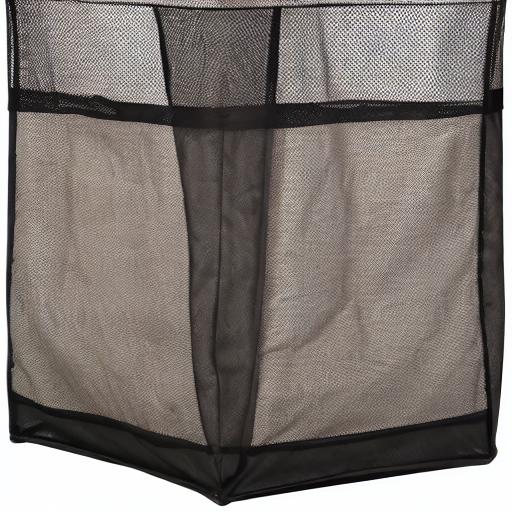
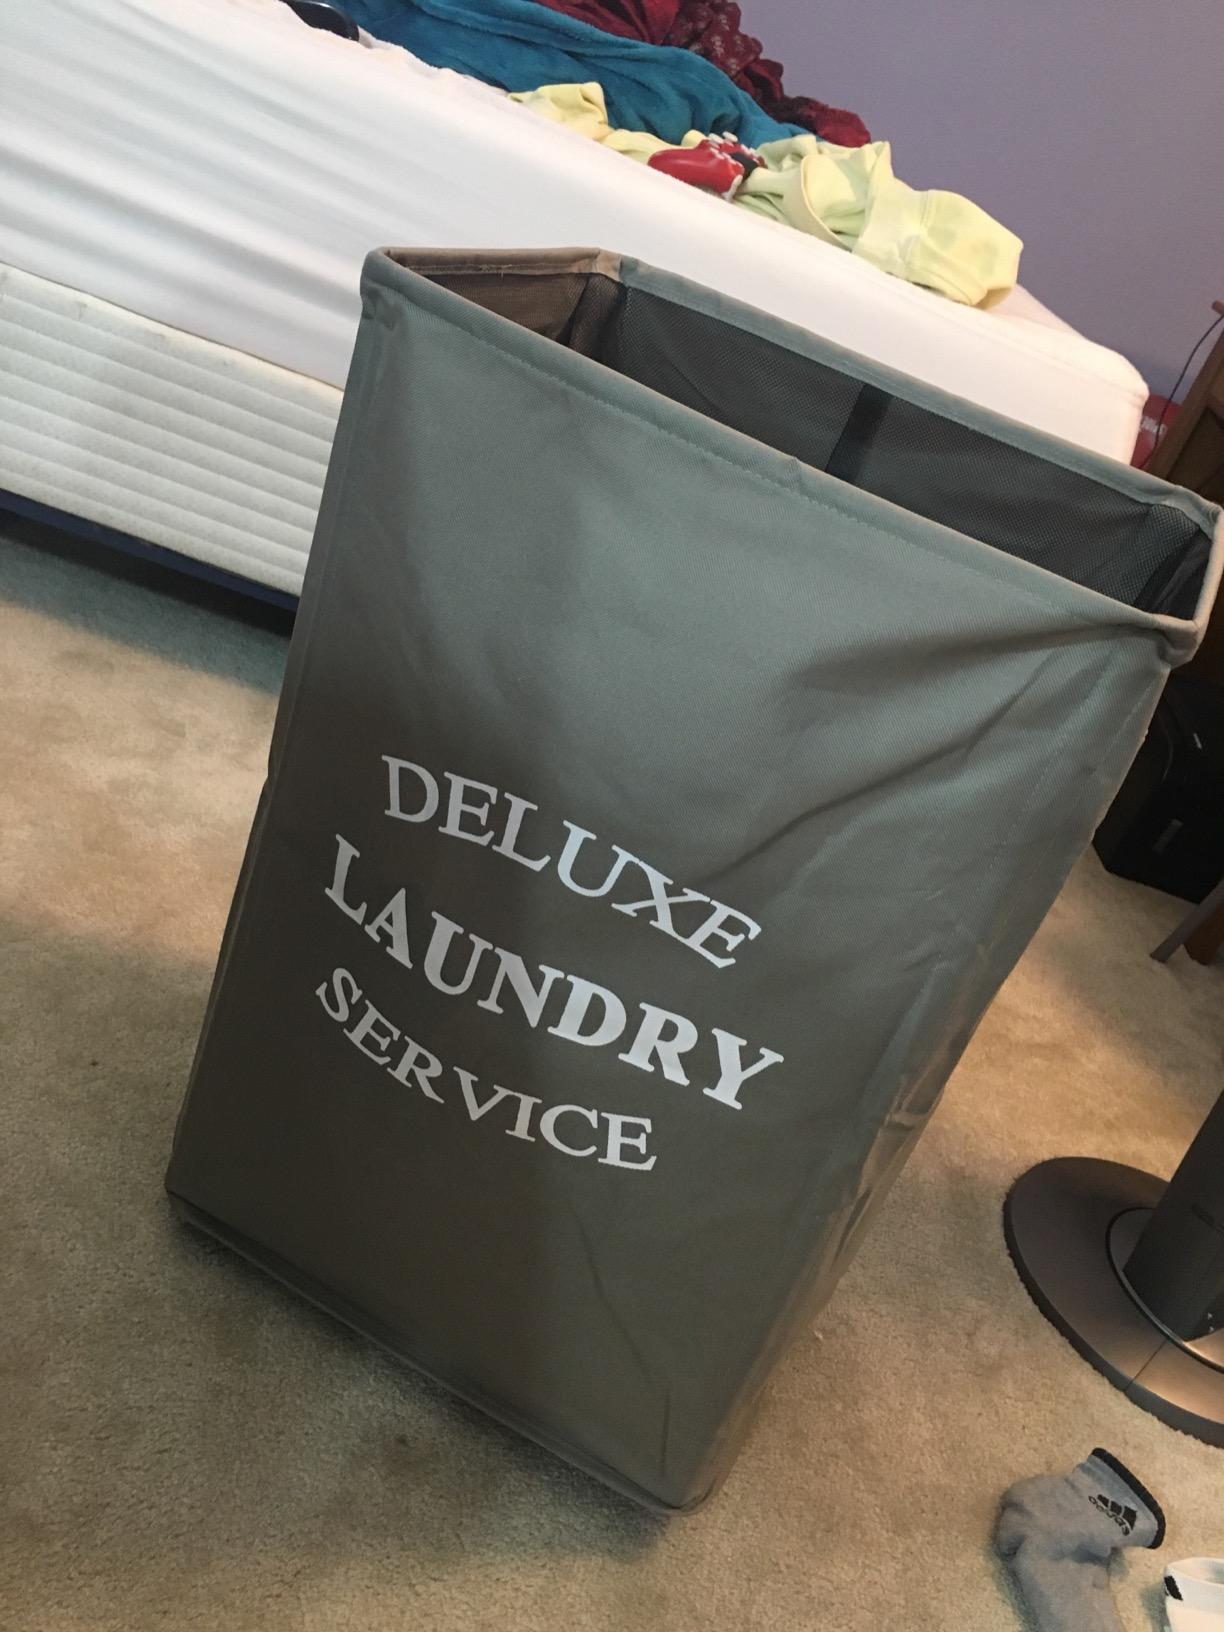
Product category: items_hamper
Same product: no